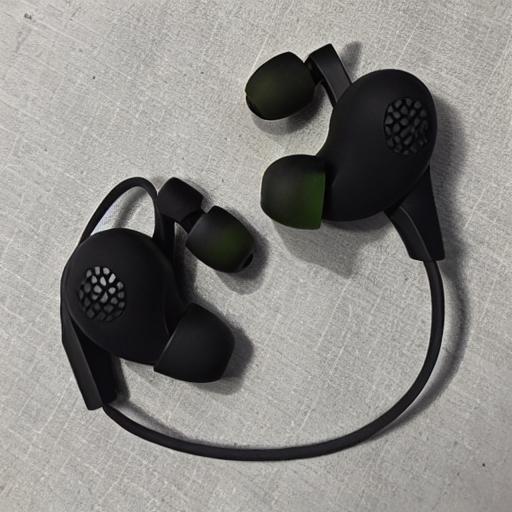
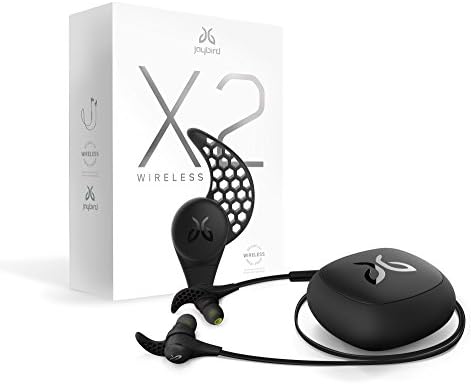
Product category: headphones
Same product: no